Kyoto Butoh-kan

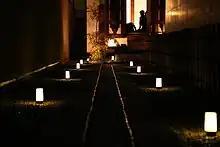
Entrance to the Butoh-kan

The Kyoto Butoh-kan is a small theatre space in Kyoto, Japan that is devoted to Butoh-dance.